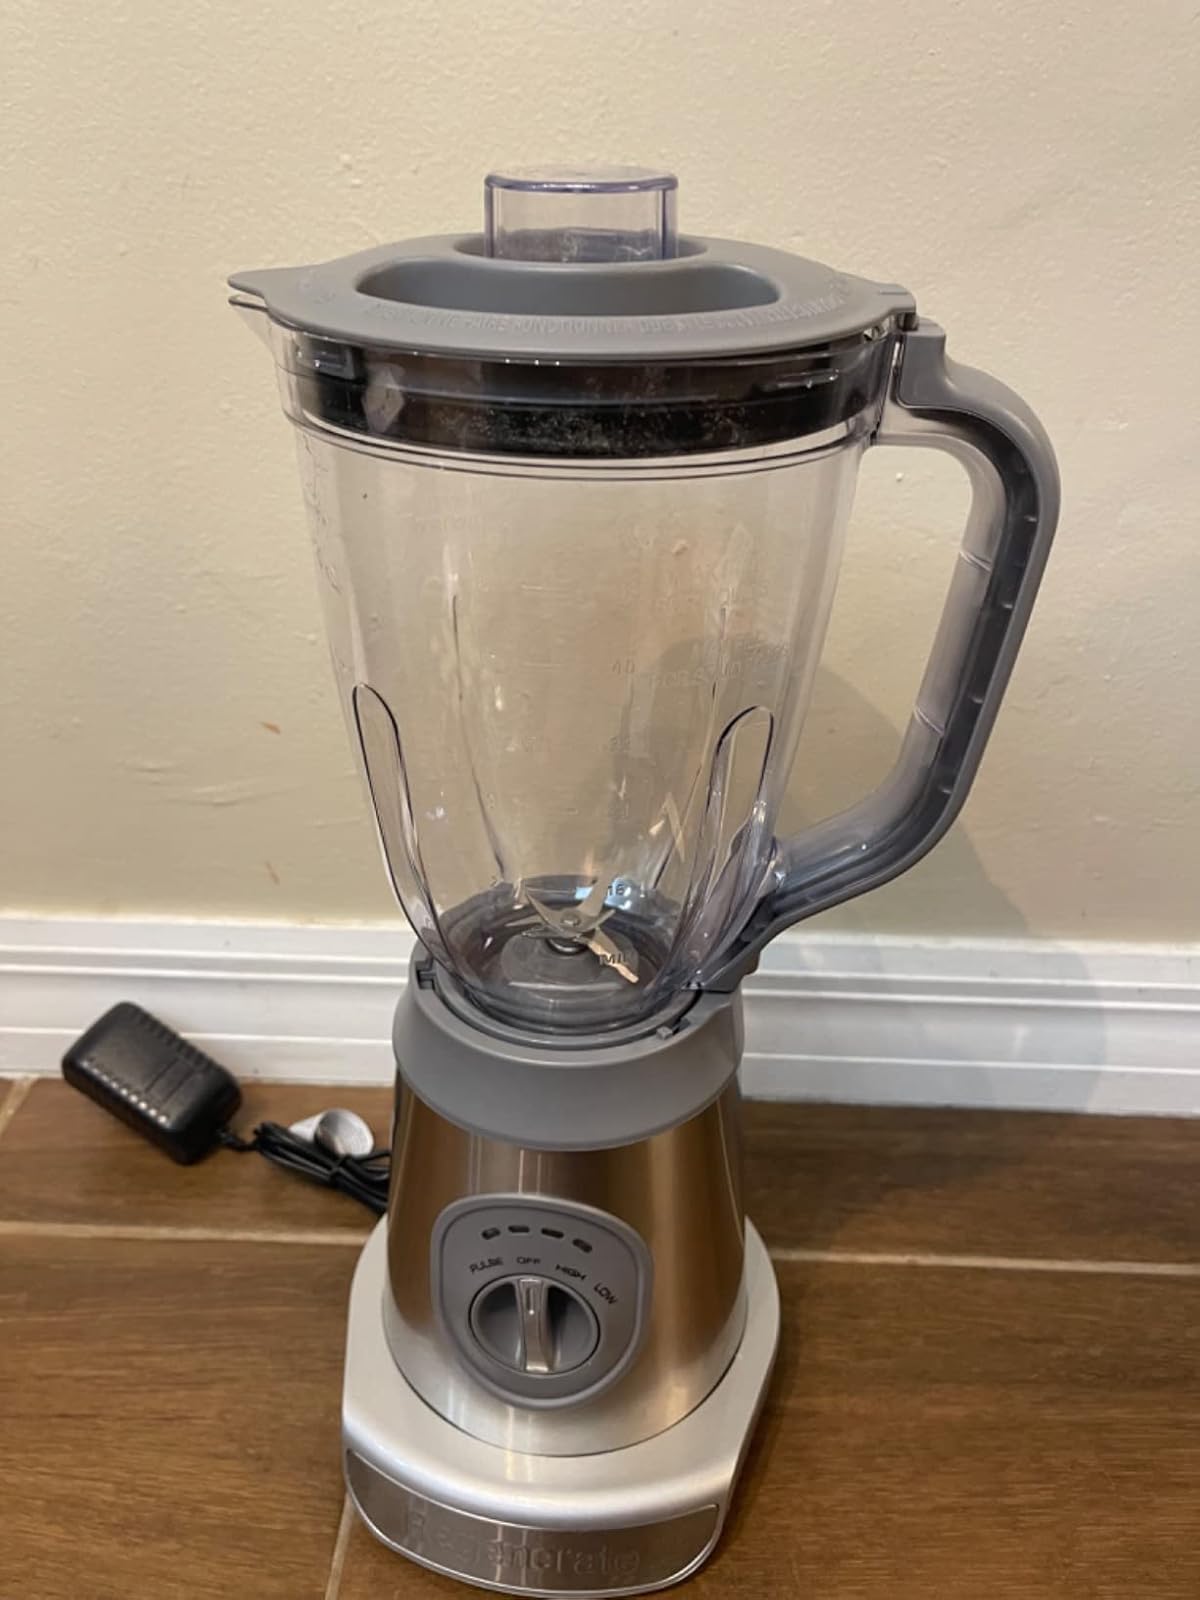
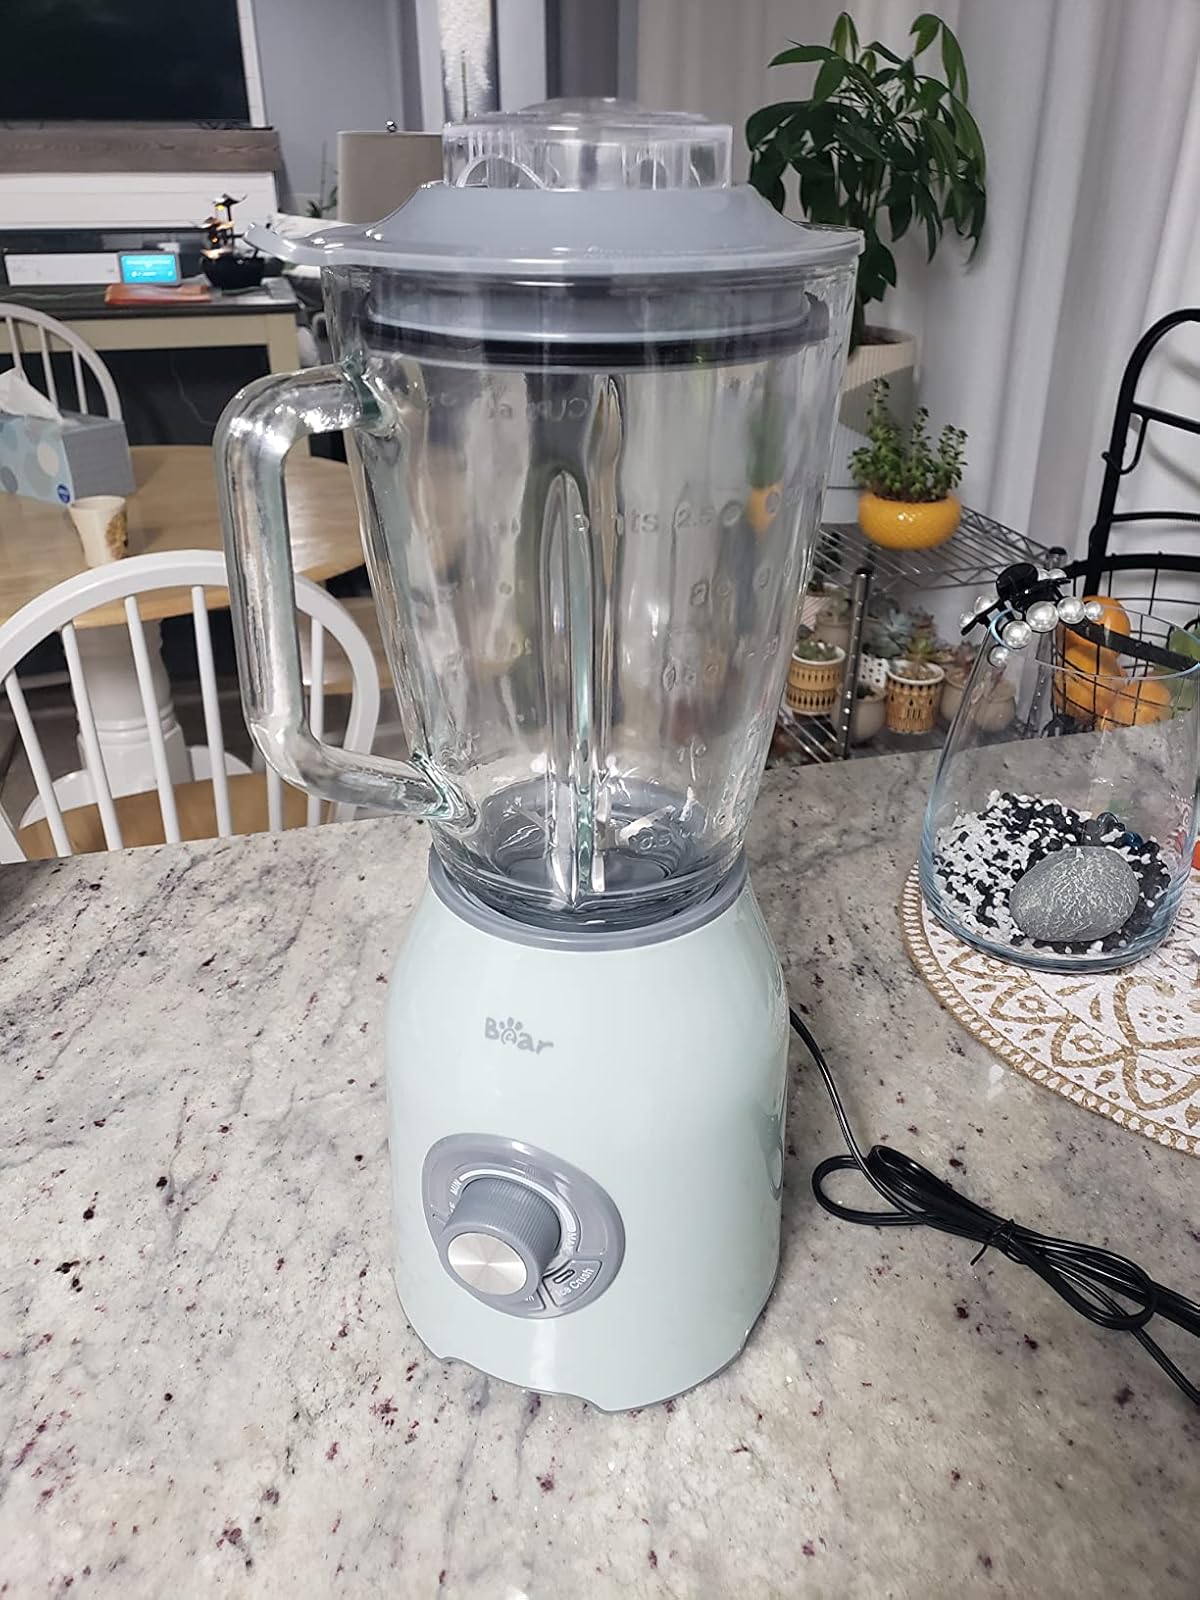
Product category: items_blender
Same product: no